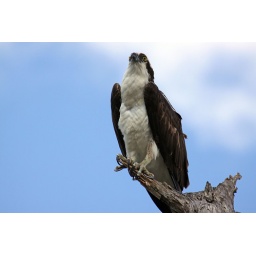
Got a good shot of this guy sitting on a dead tree near Tavares, Florida